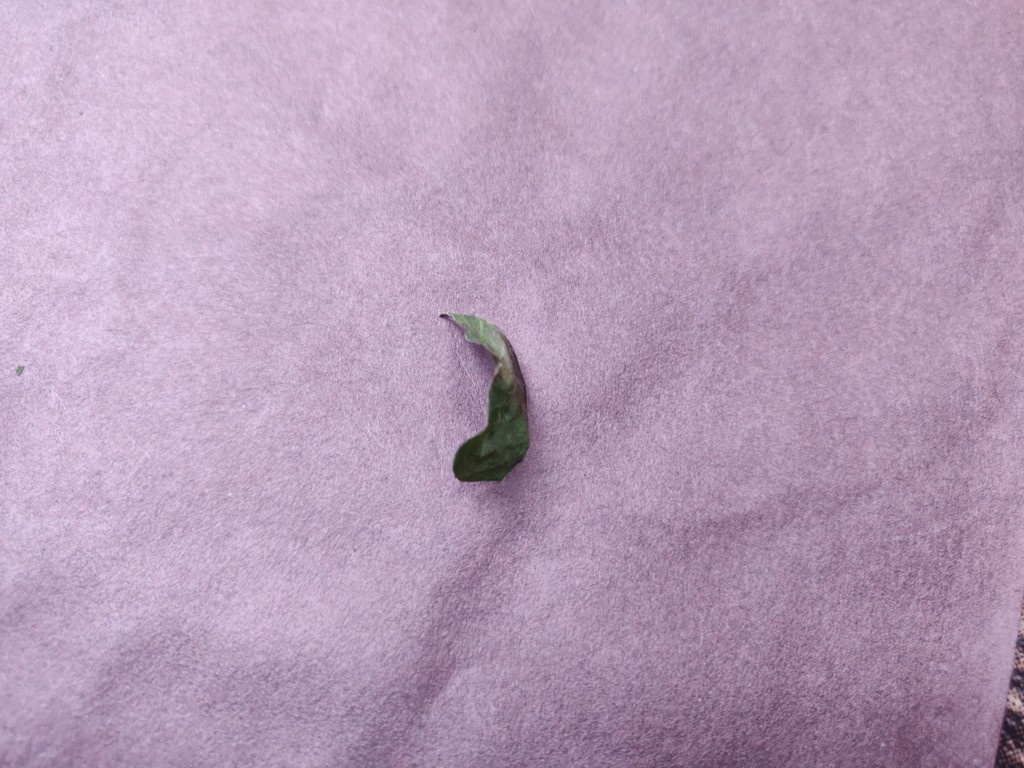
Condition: Dried
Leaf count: single
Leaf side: unknown